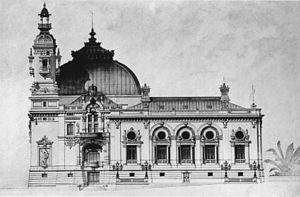
Le casino de Monte-Carlo est un prestigieux casino de style Belle Époque situé à Monaco, dans le quartier de Monte-Carlo, sur la Côte d'Azur. L'actuel bâtiment a été conçu en 1879 par Charles Garnier. Il fait suite au premier casino qui fut inauguré sur ce site en 1863 par le prince Charles III de Monaco et par François Blanc, fondateur de la Société des bains de mer de Monaco. Aujourd'hui, la Société des Bains de Mer, devenue Groupe Monte-Carlo SBM est toujours propriétaire et exploitant du casino de Monte-Carlo.